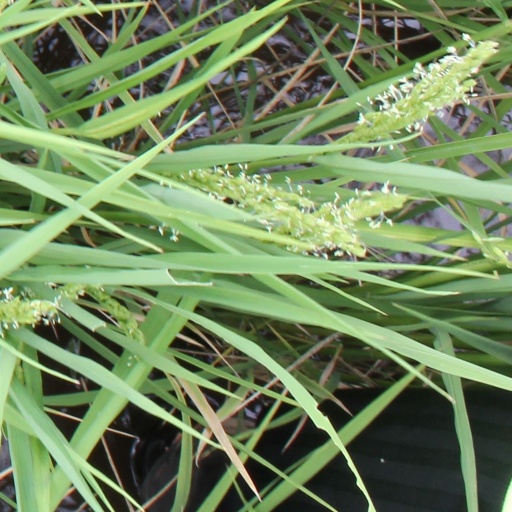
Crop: rice